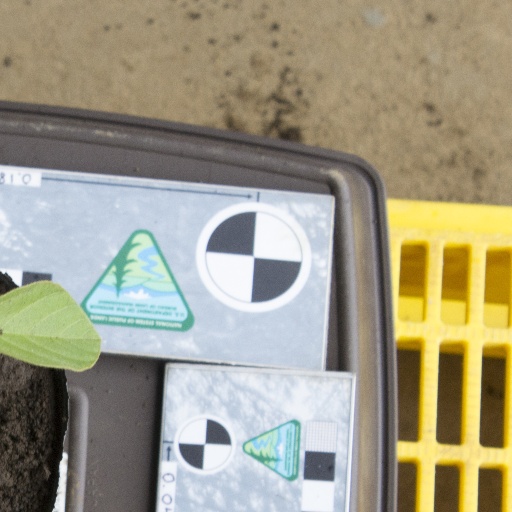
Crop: soybean